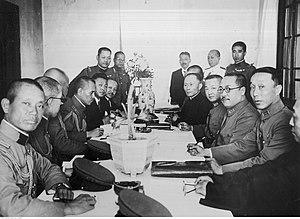
La trêve de Tanggu, parfois orthographiée trêve de Tangku, est un cessez-le-feu signé entre la Chine et l'empire du Japon dans le district de Tanggu à Tianjin le 31 mai 1933, mettant officiellement un terme à l'invasion japonaise de la Mandchourie commencée deux ans plus tôt.